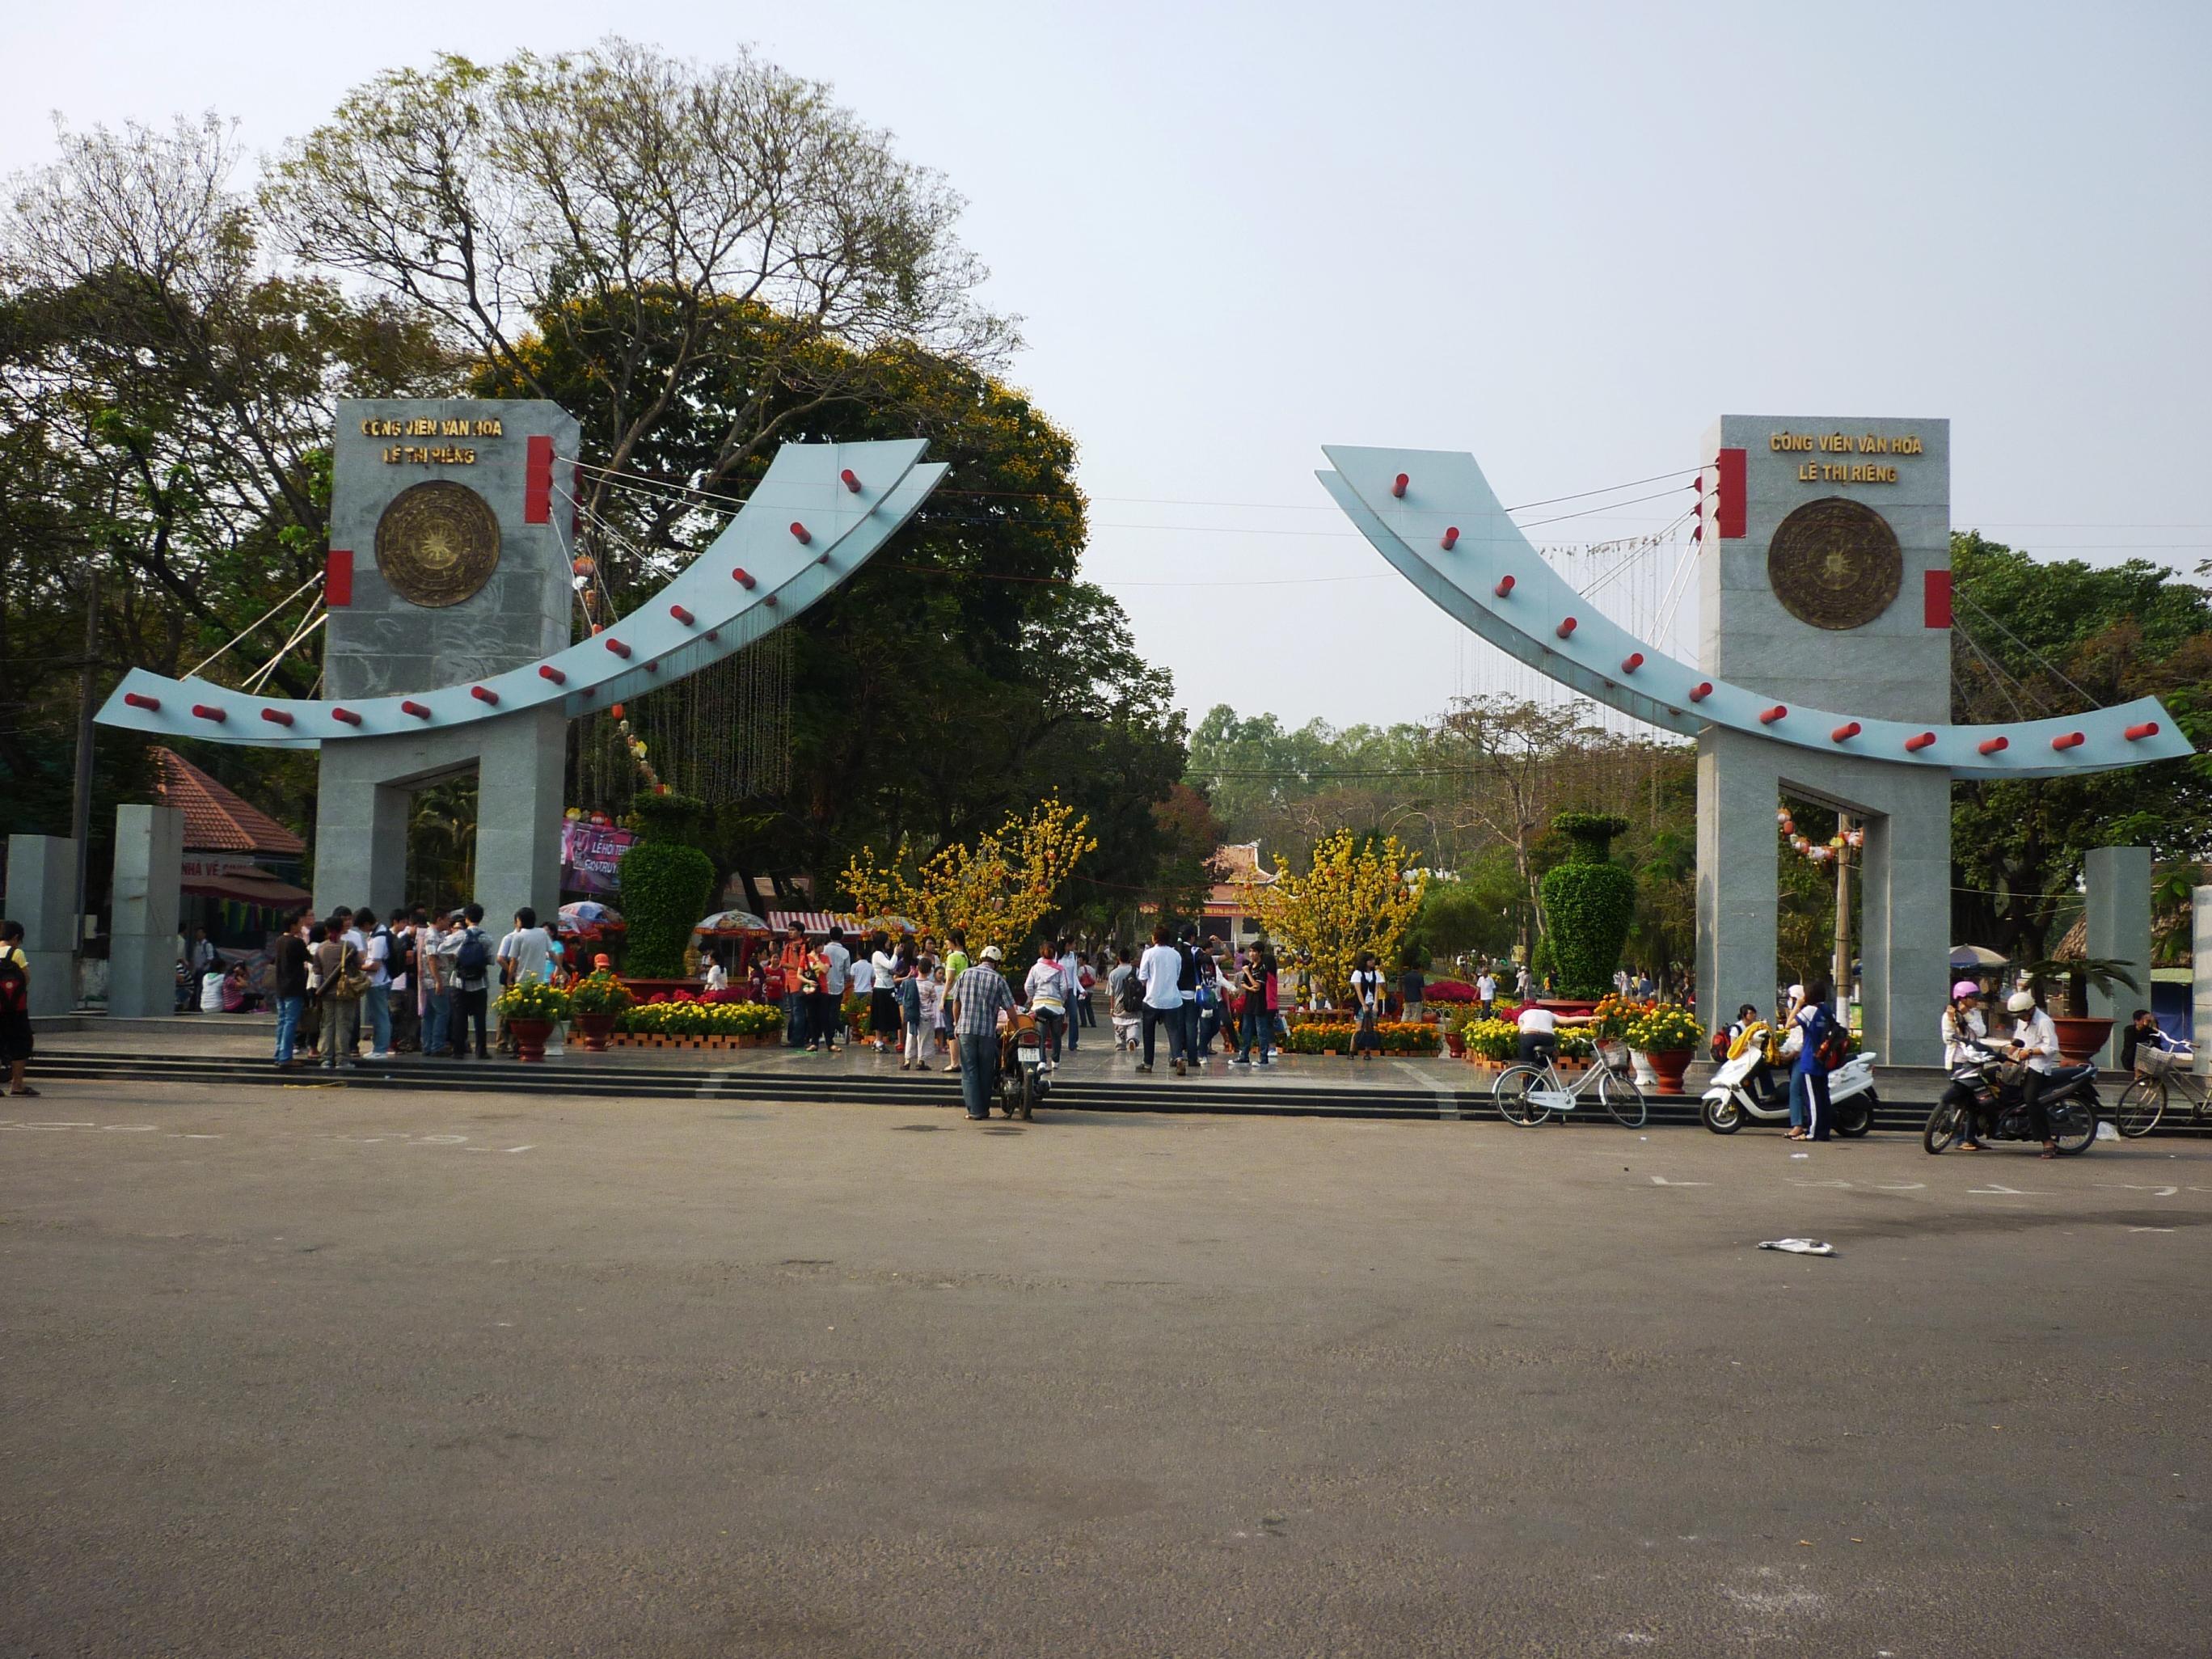
lối vào công viên có ba bậc thang